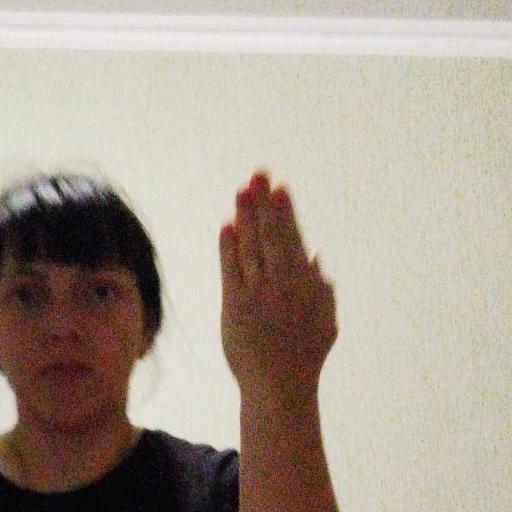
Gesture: stop_inverted